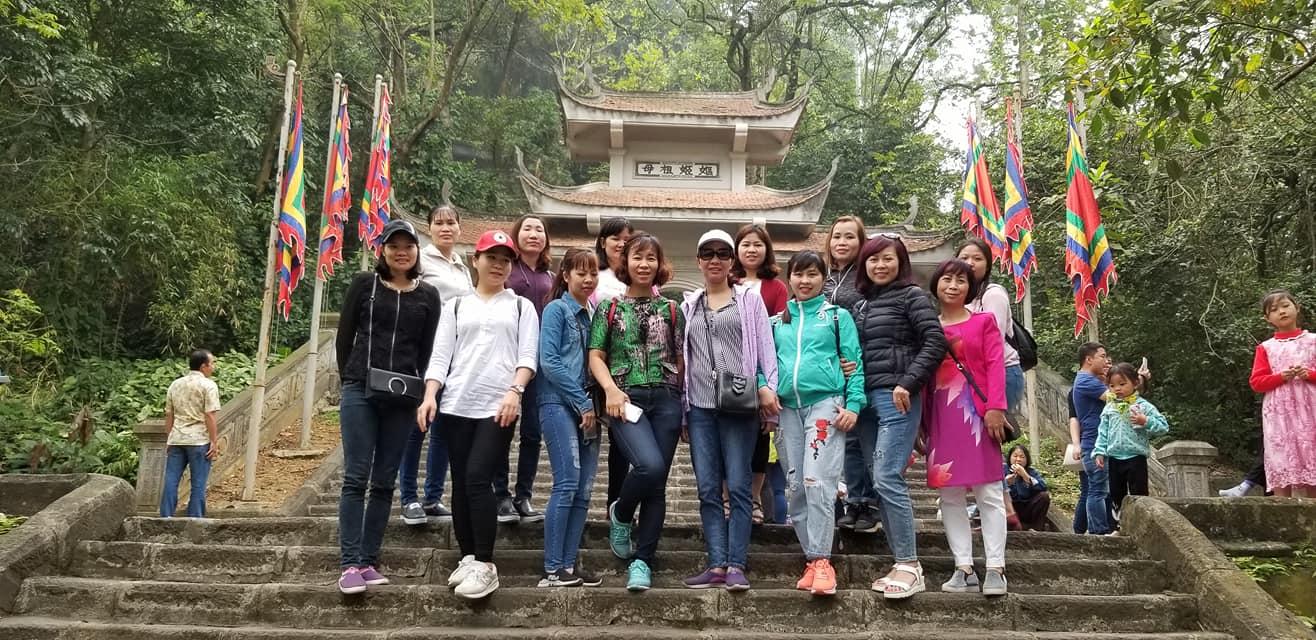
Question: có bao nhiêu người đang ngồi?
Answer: có một